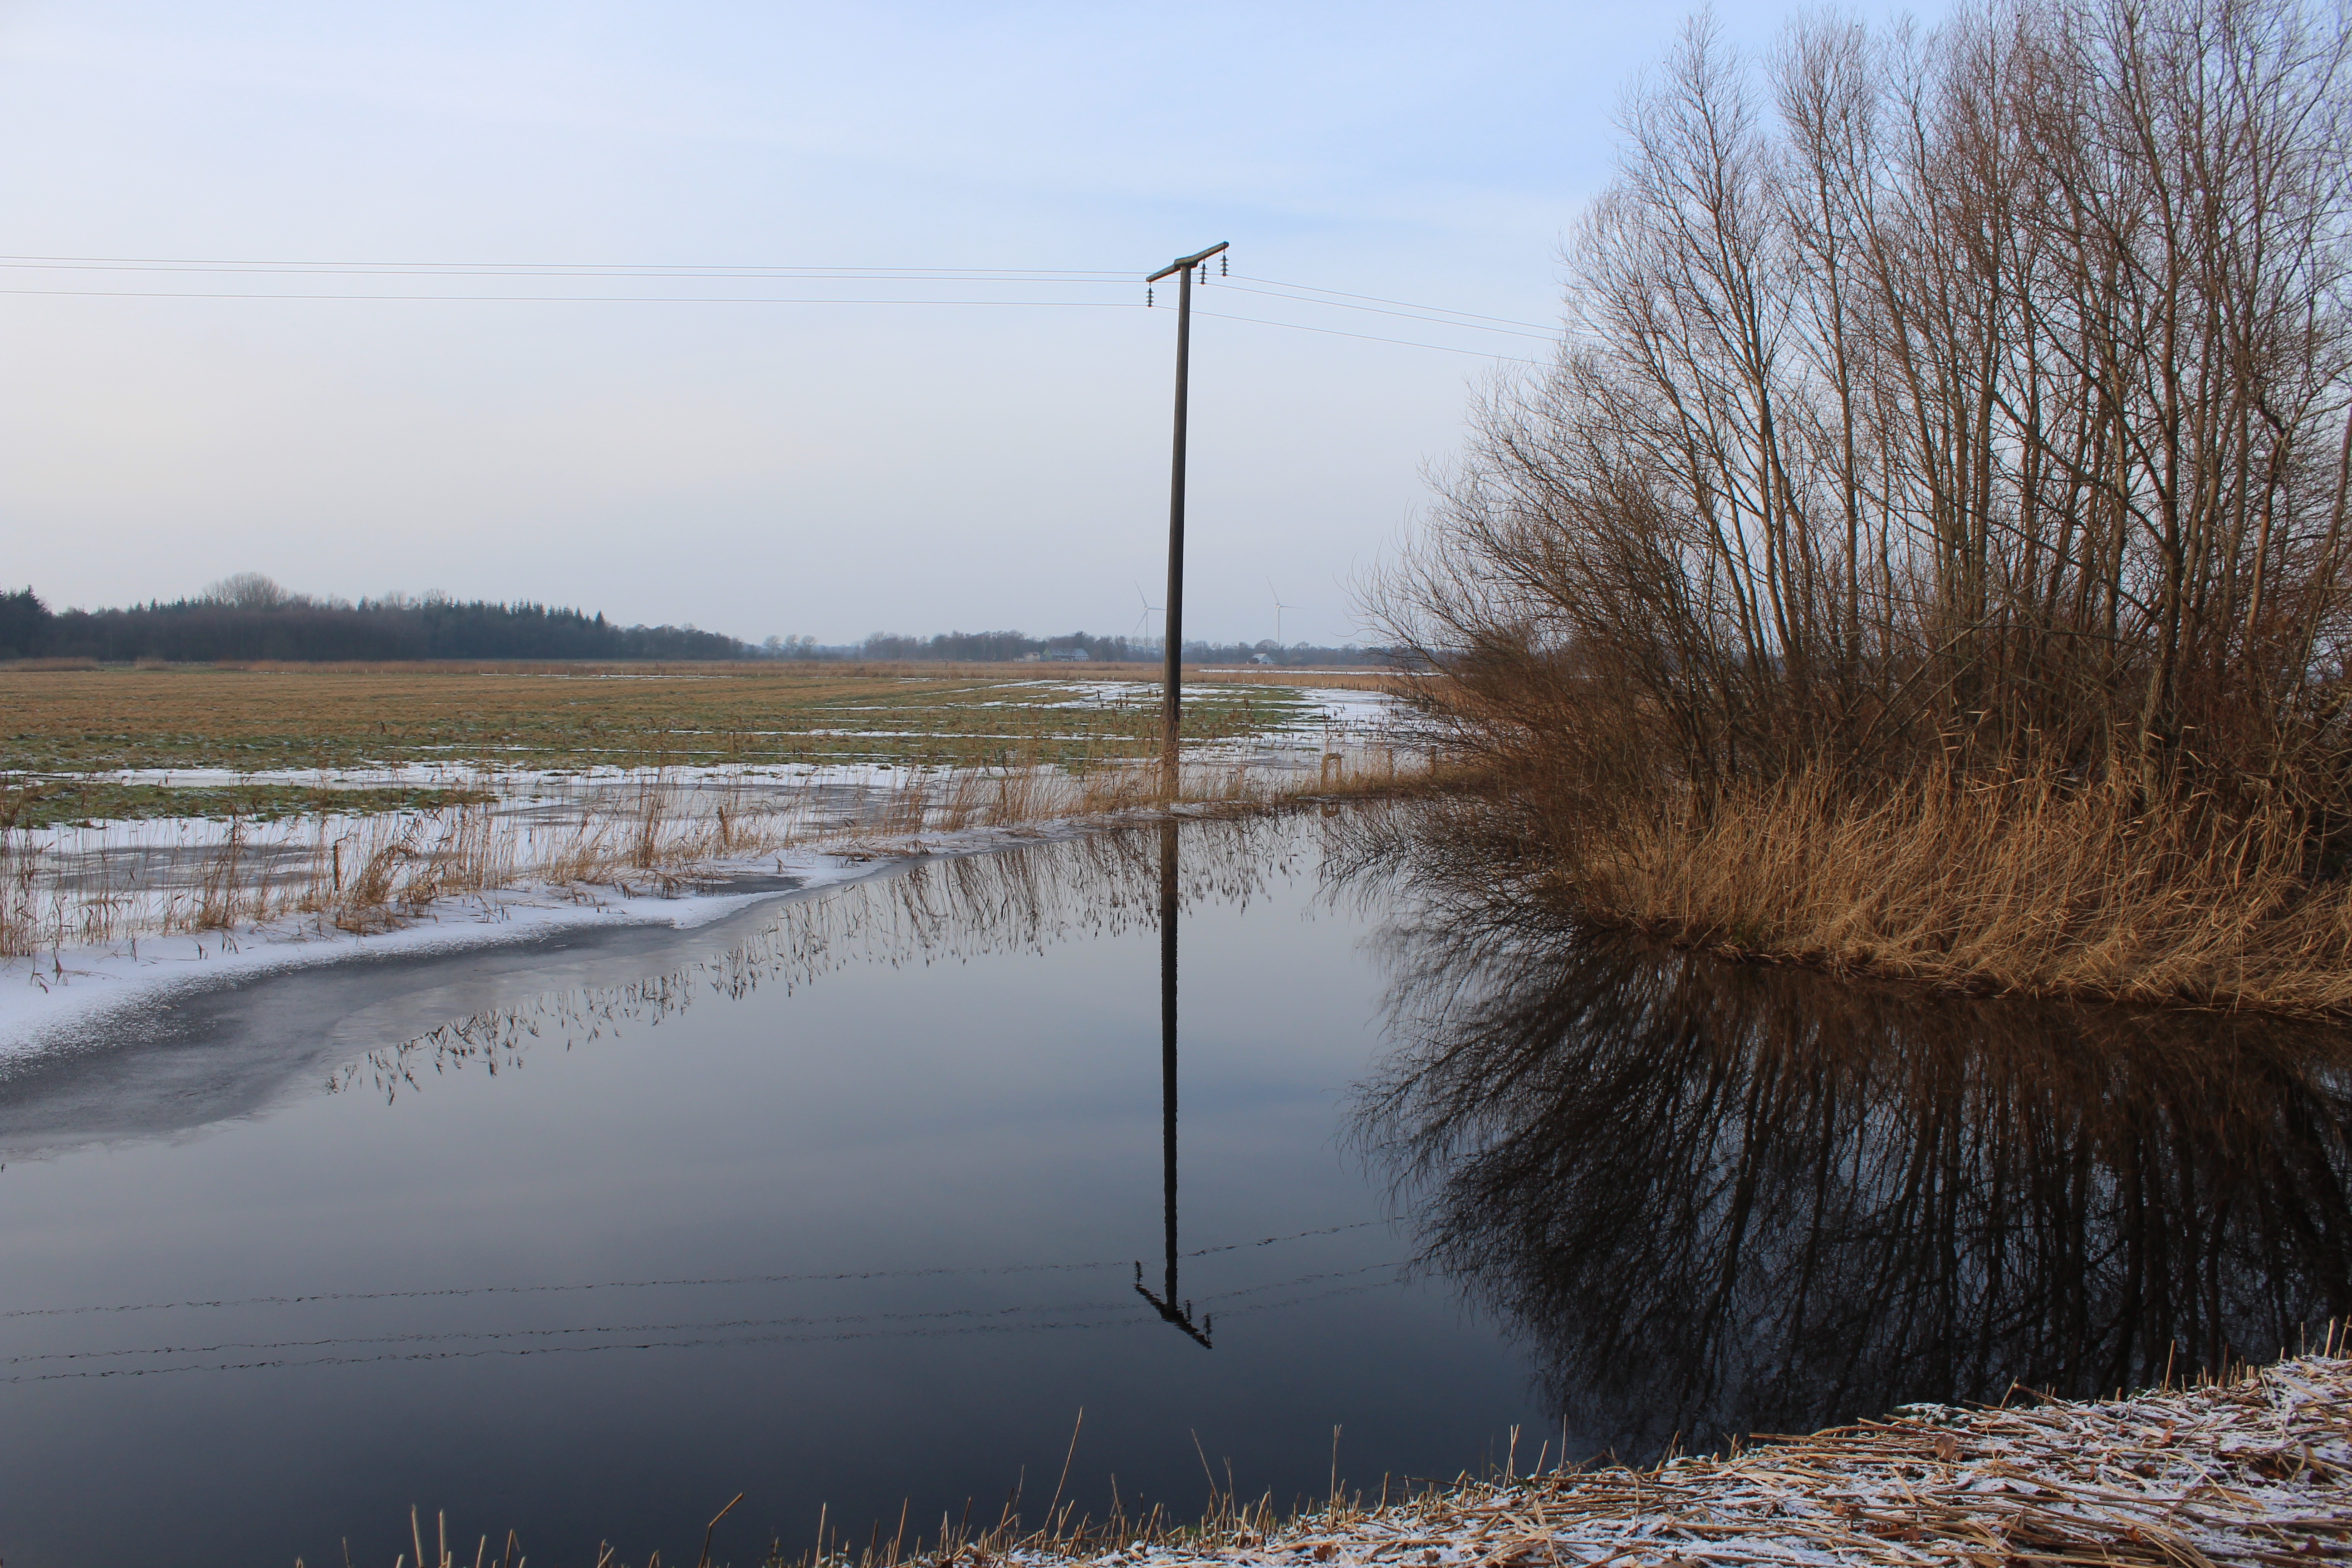
landscape, tree, water, nature, grass, marsh, winter, lake, wind, atmosphere, river, pond, reflection, rest, reservoir, waterway, wetland, bog, wide, habitat, mood, mirroring, rural area, water reflection, natural environment, atmospheric phenomenon